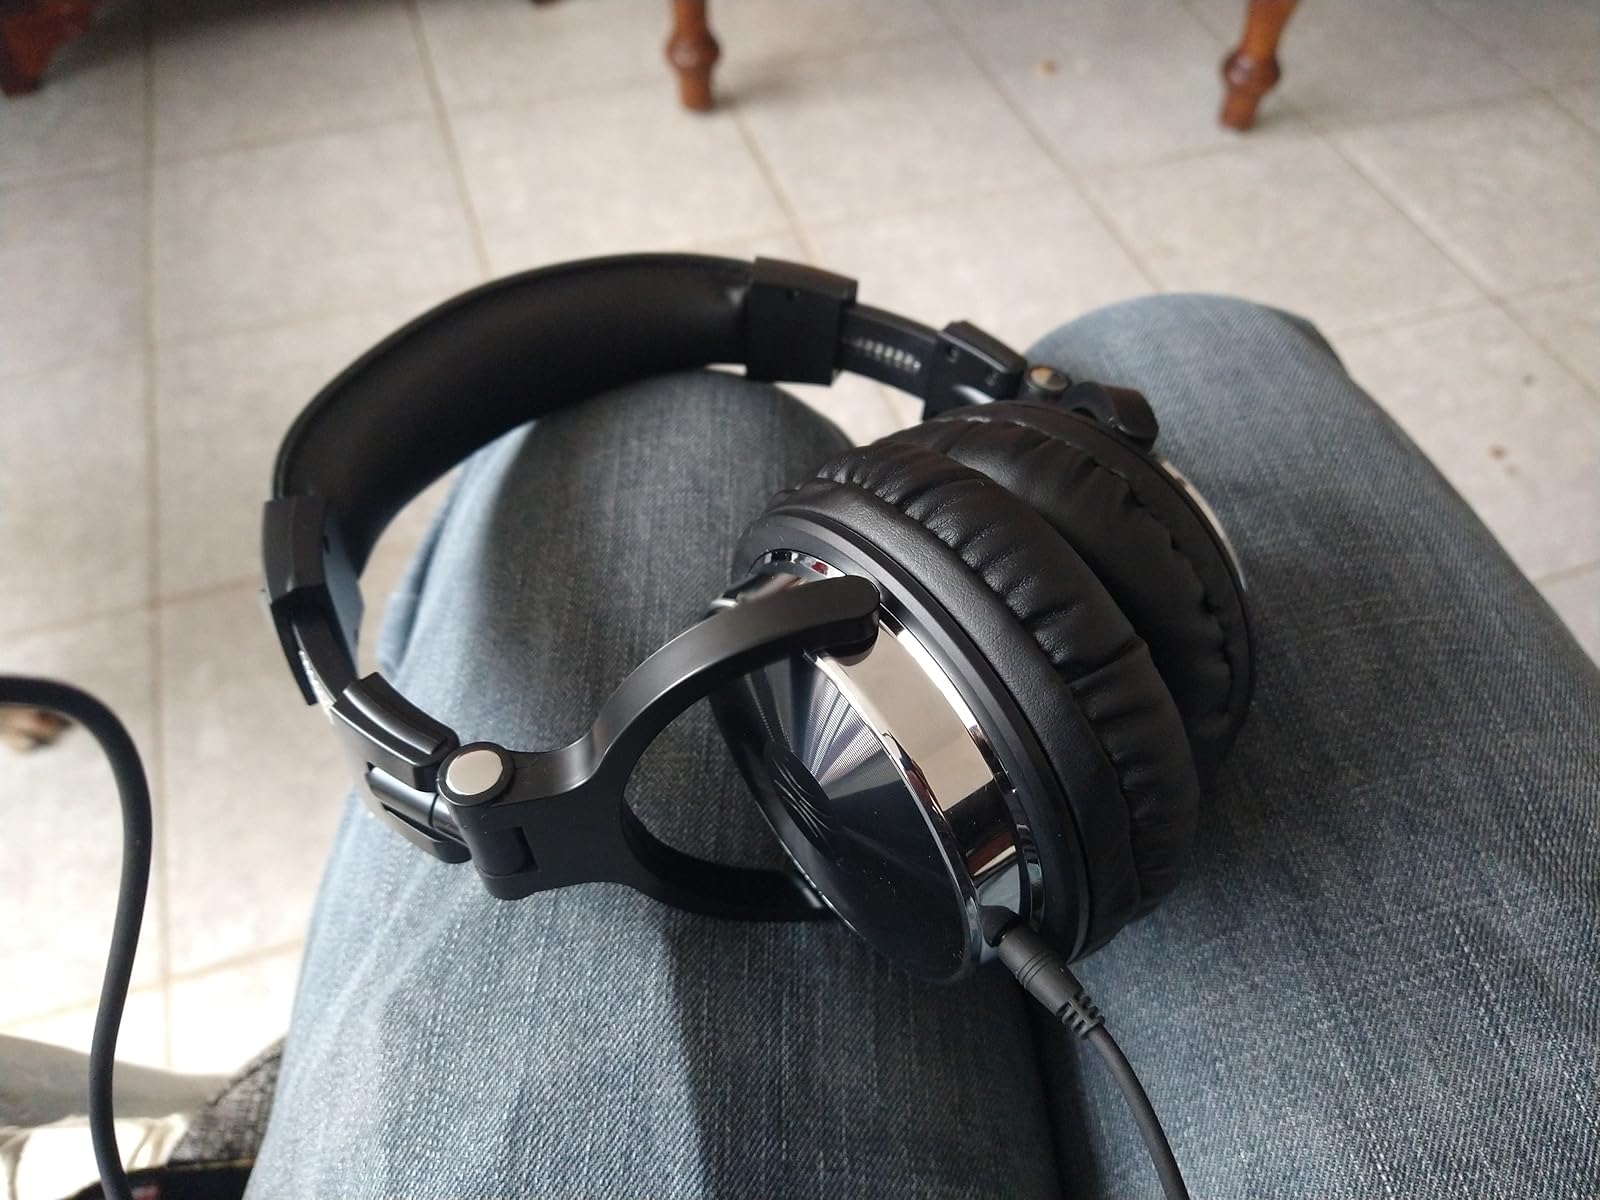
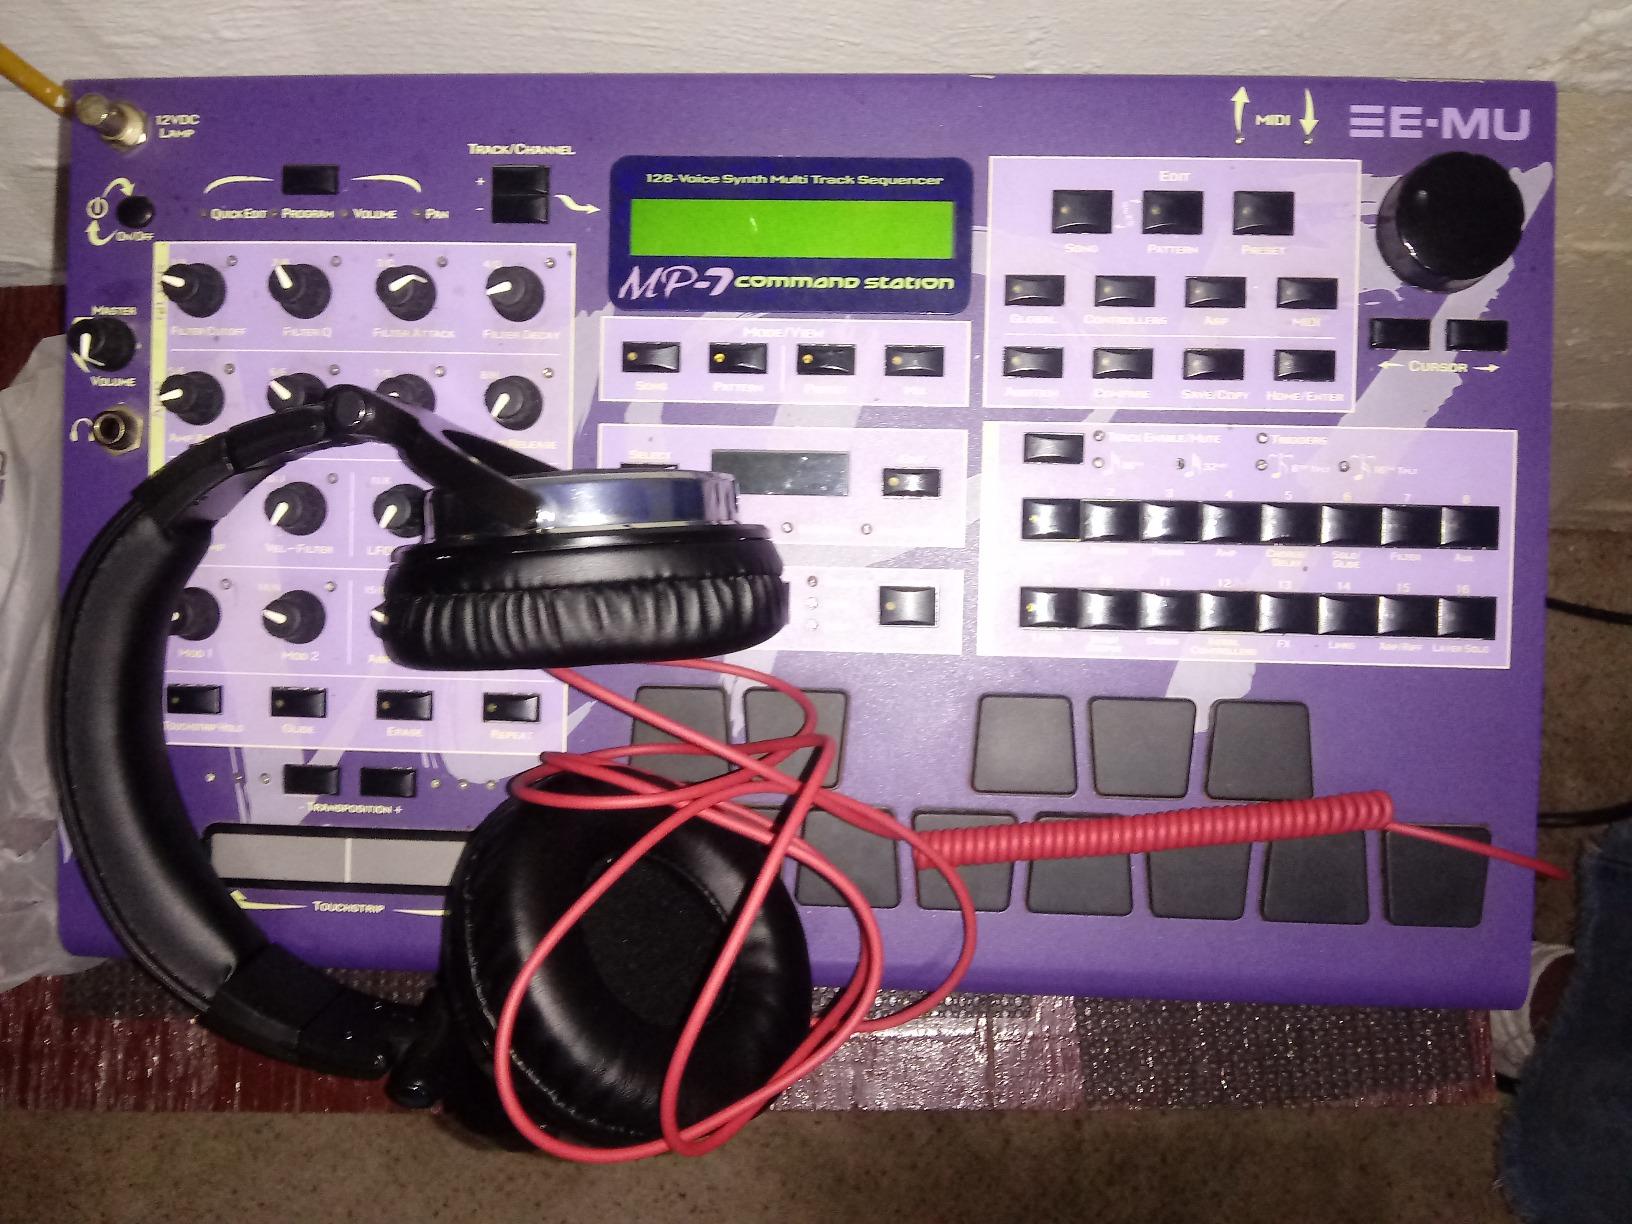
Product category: headphones
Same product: yes